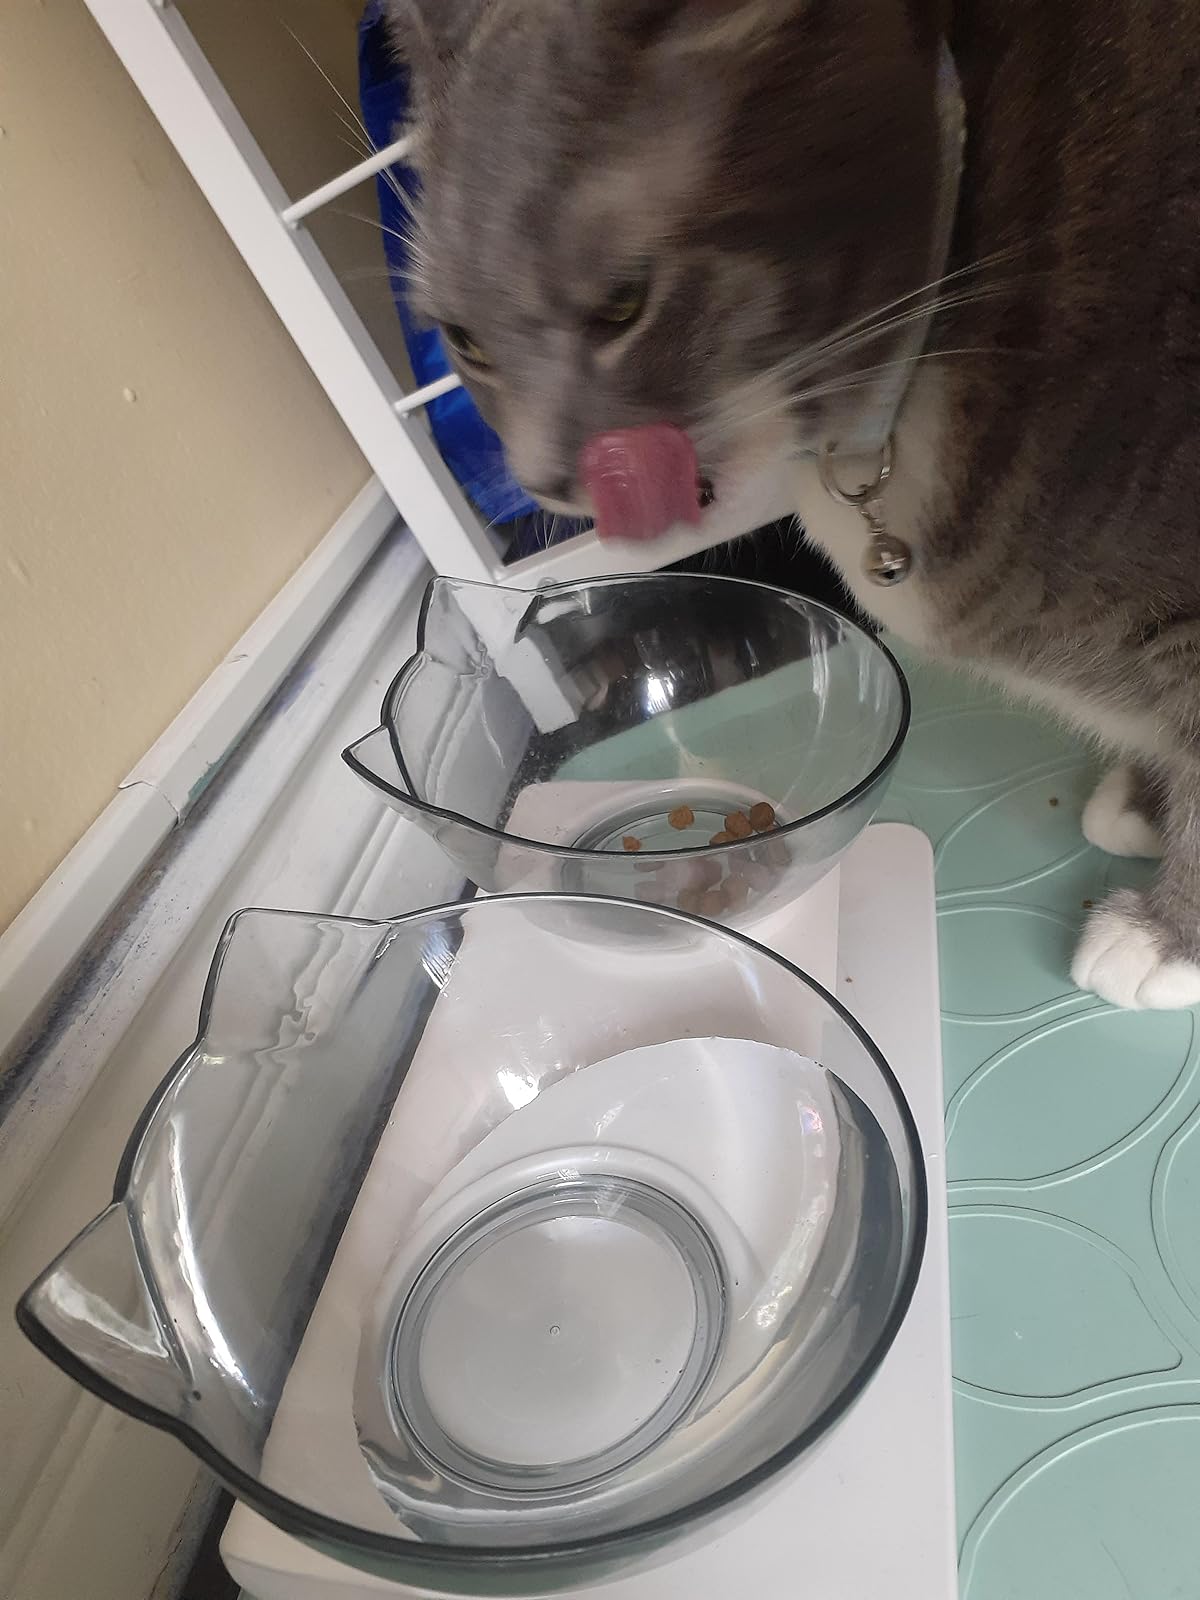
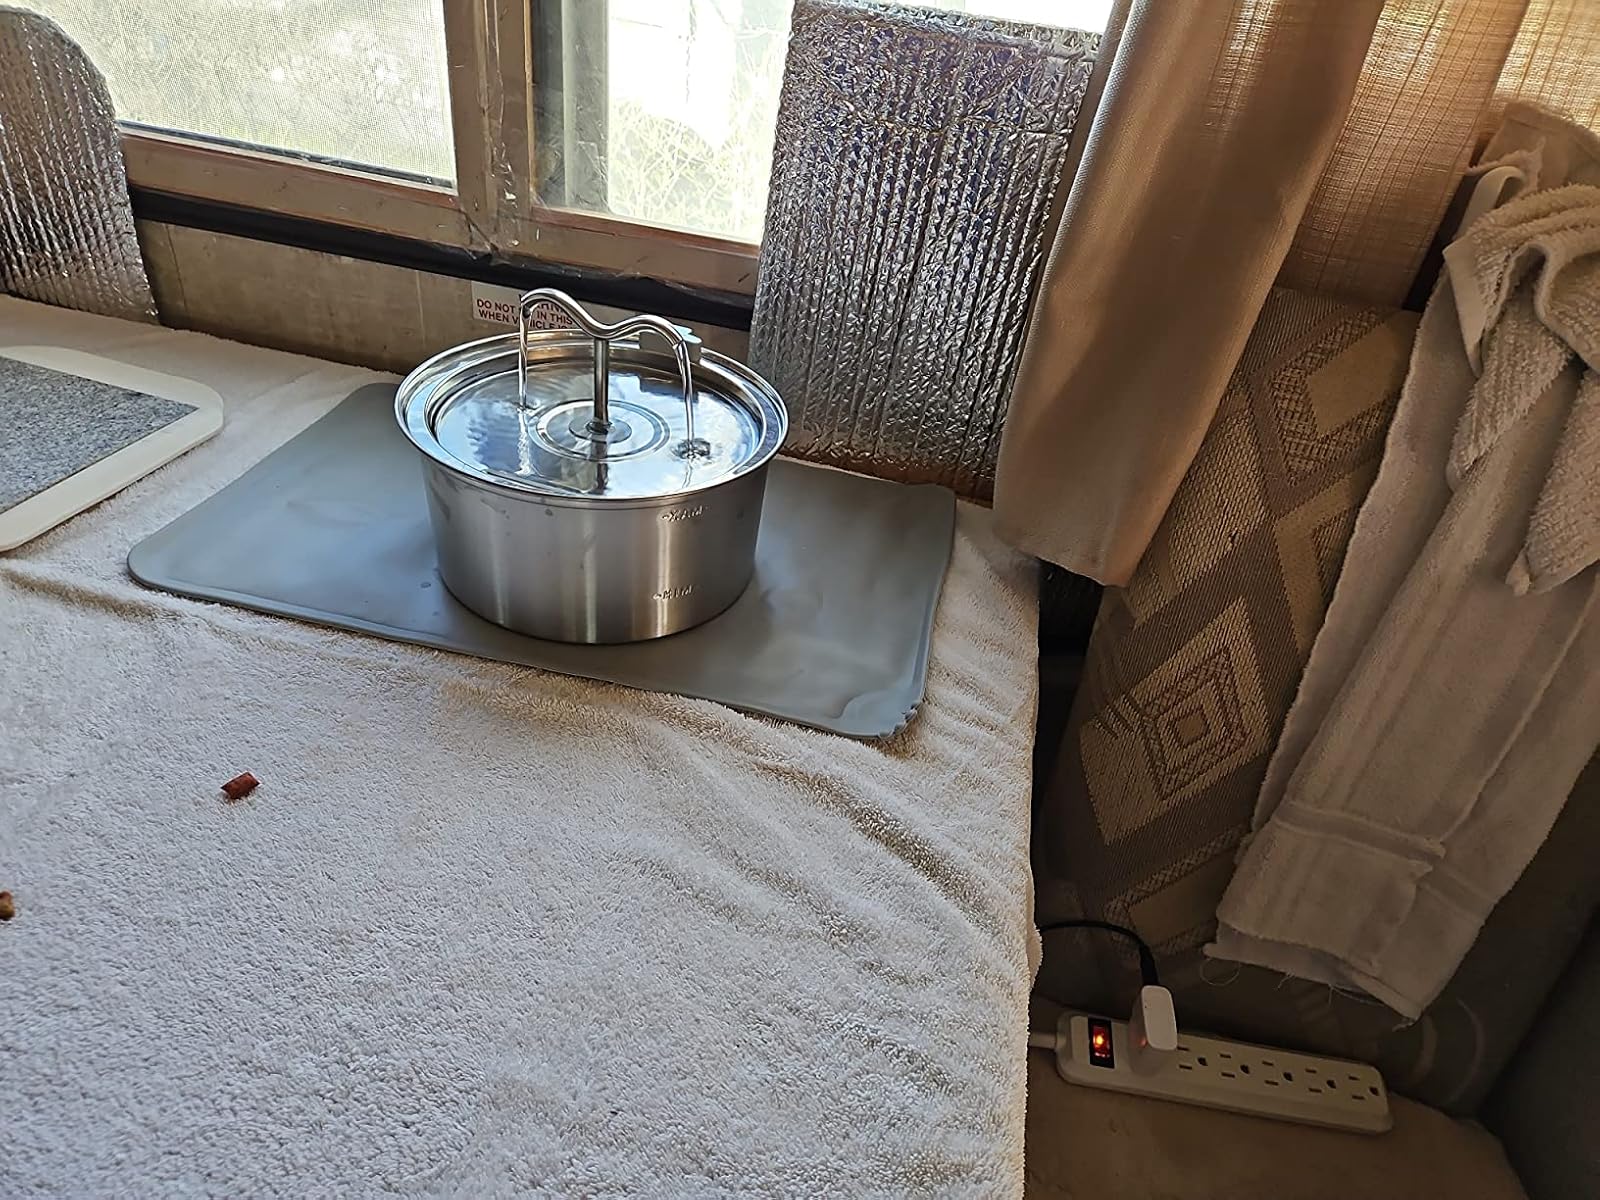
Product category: items_bowl
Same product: no